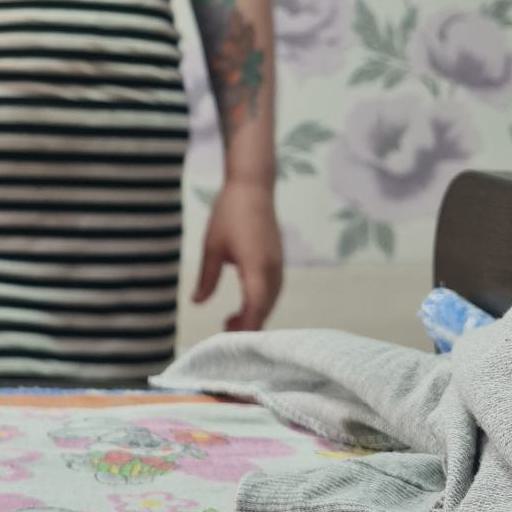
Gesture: no_gesture